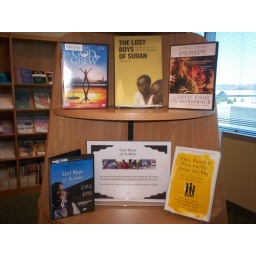
Display in the library promoting the film and other related books and movies.